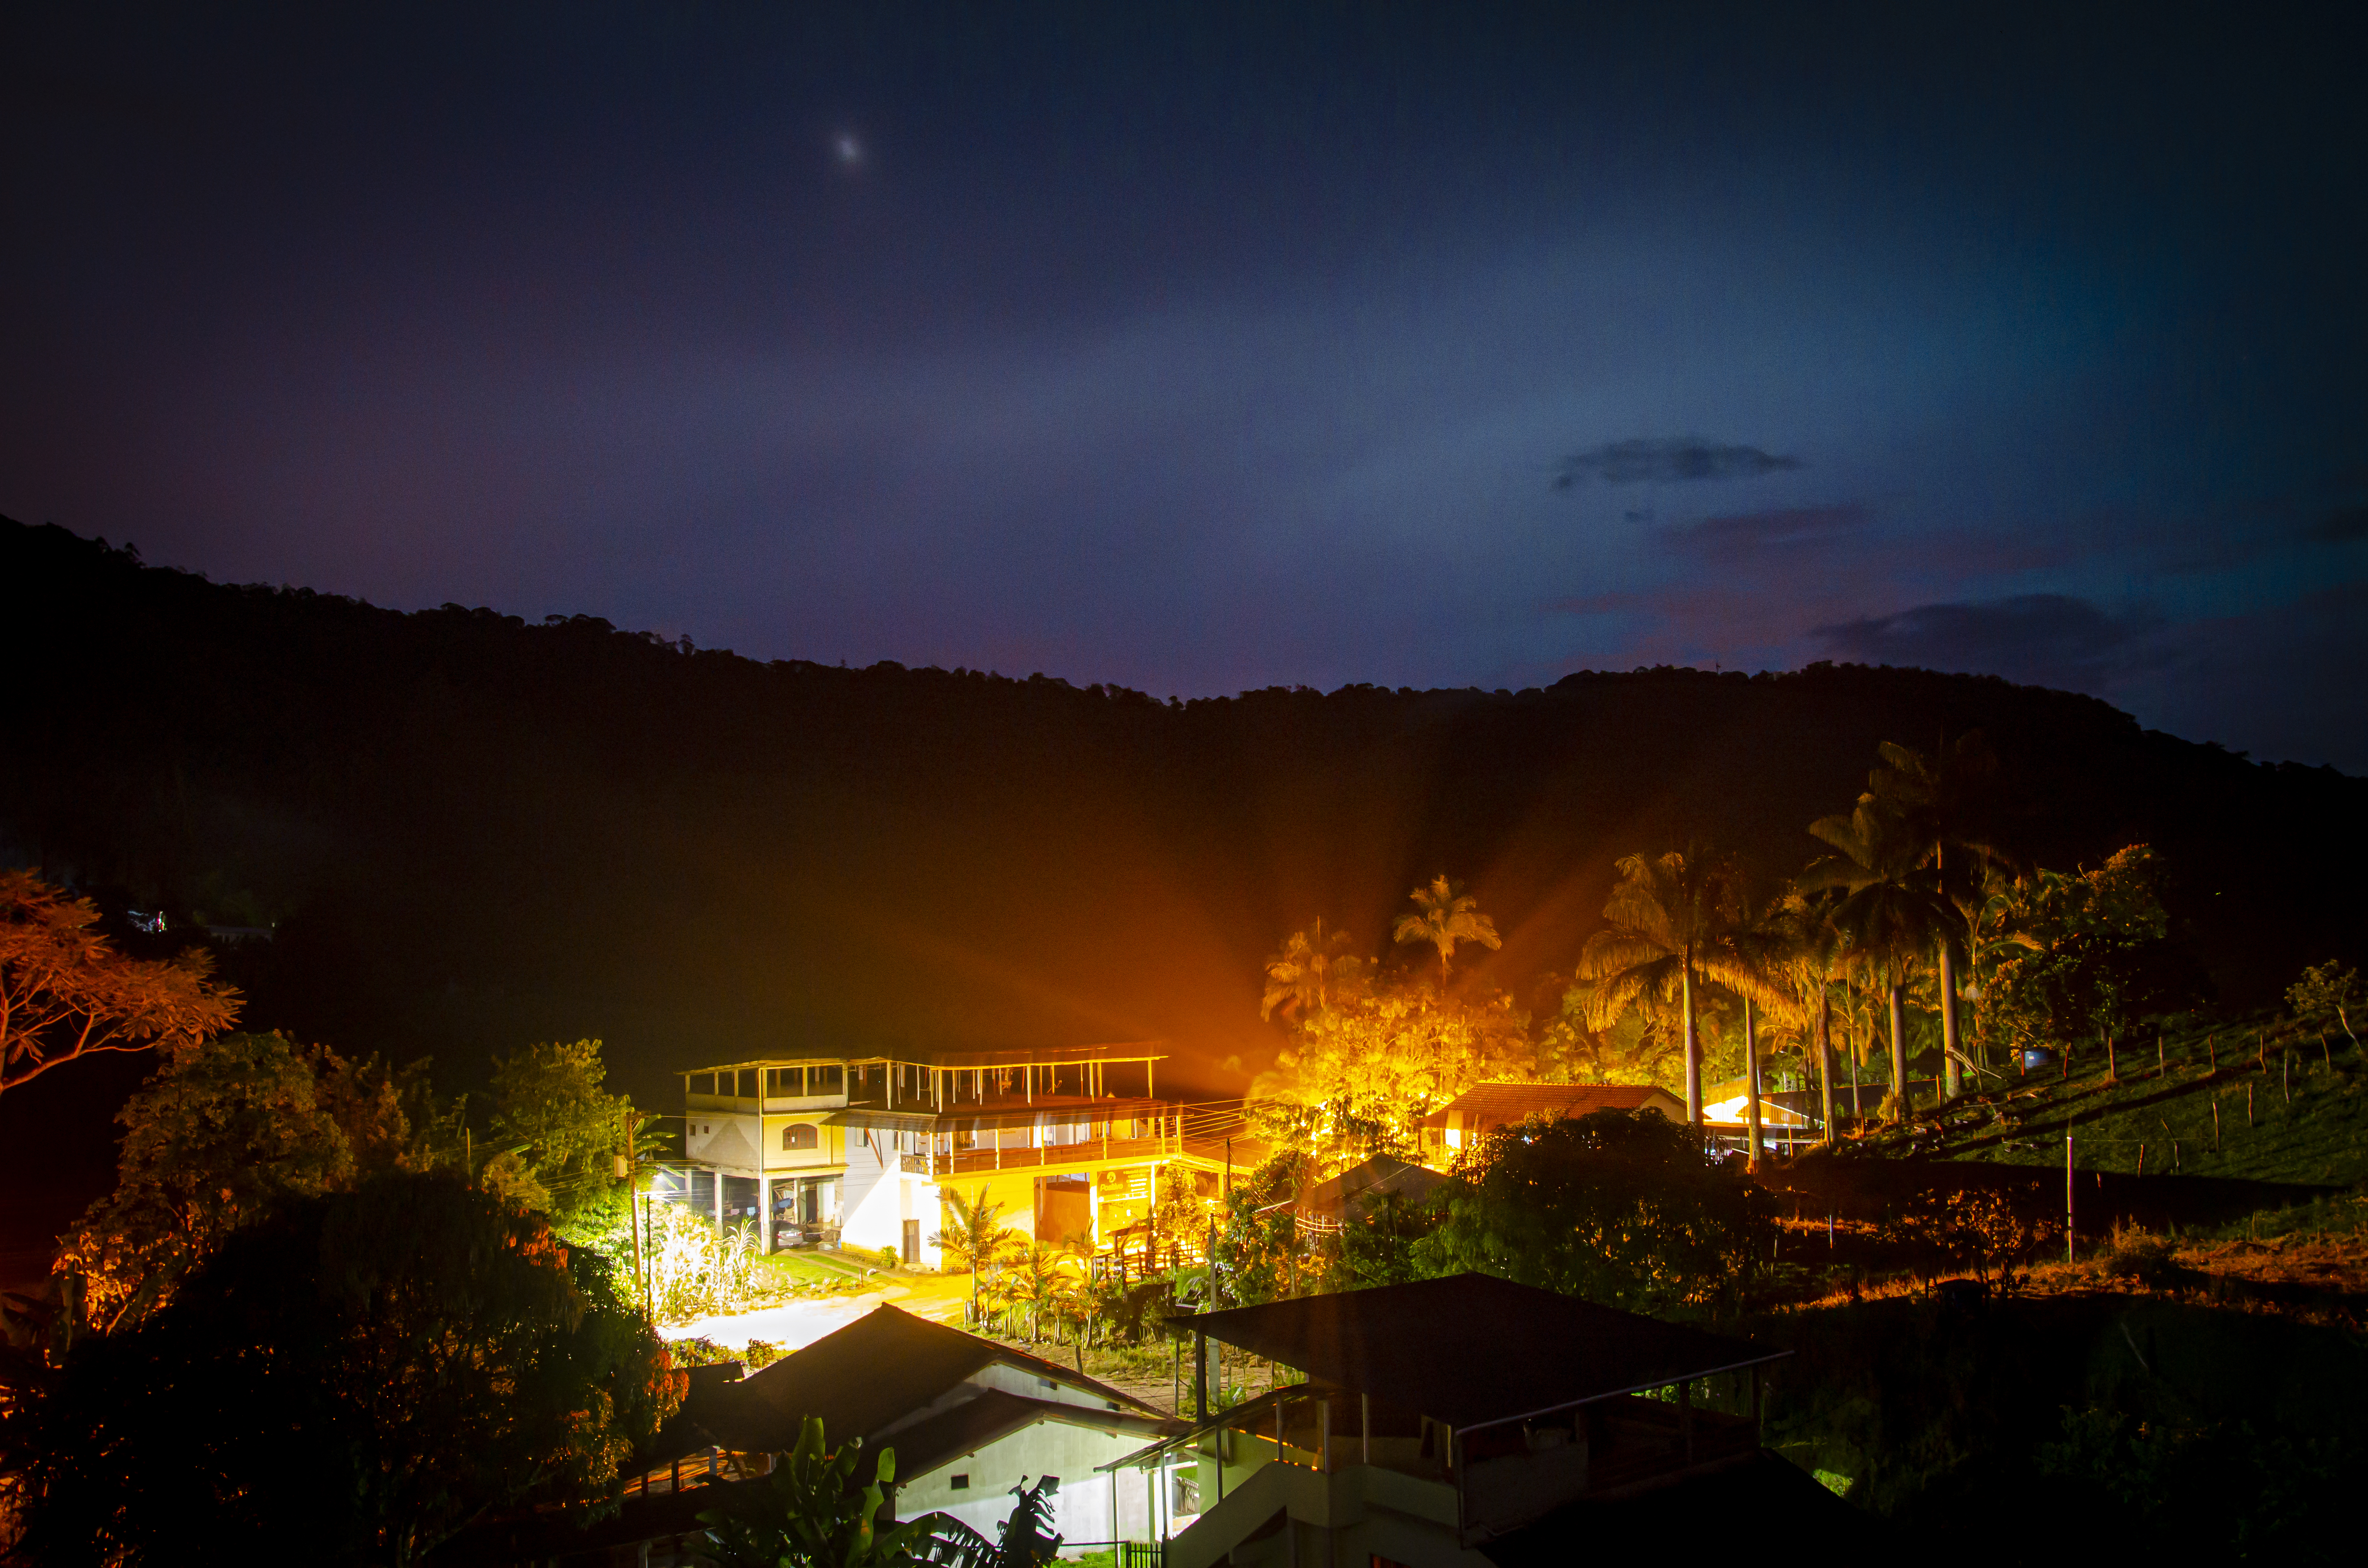
nature, sky, star, mountains, farm, cloud, atmosphere, light, mountain, highland, tree, atmospheric phenomenon, dusk, plant, natural landscape, mountain range, landscape, mountainous landforms, horizon, building, geological phenomenon, midnight, hill, darkness, city, wood, cumulus, heat, sunrise, hill station, sunset, astronomical object, evening, meteorological phenomenon, night, afterglow, house, forest, village, roof, vacation, tourism, mountain village, suburb, valley, rock